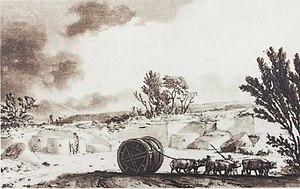
Un tambour est une assise cylindrique monolithe généralement posé en lit et entrant dans la composition du fût d'une colonne.